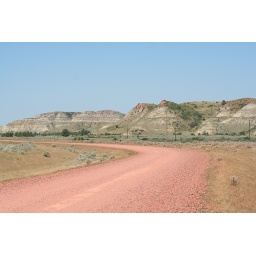
A view of the back road leading into Medora - notice how red the soil is in this area